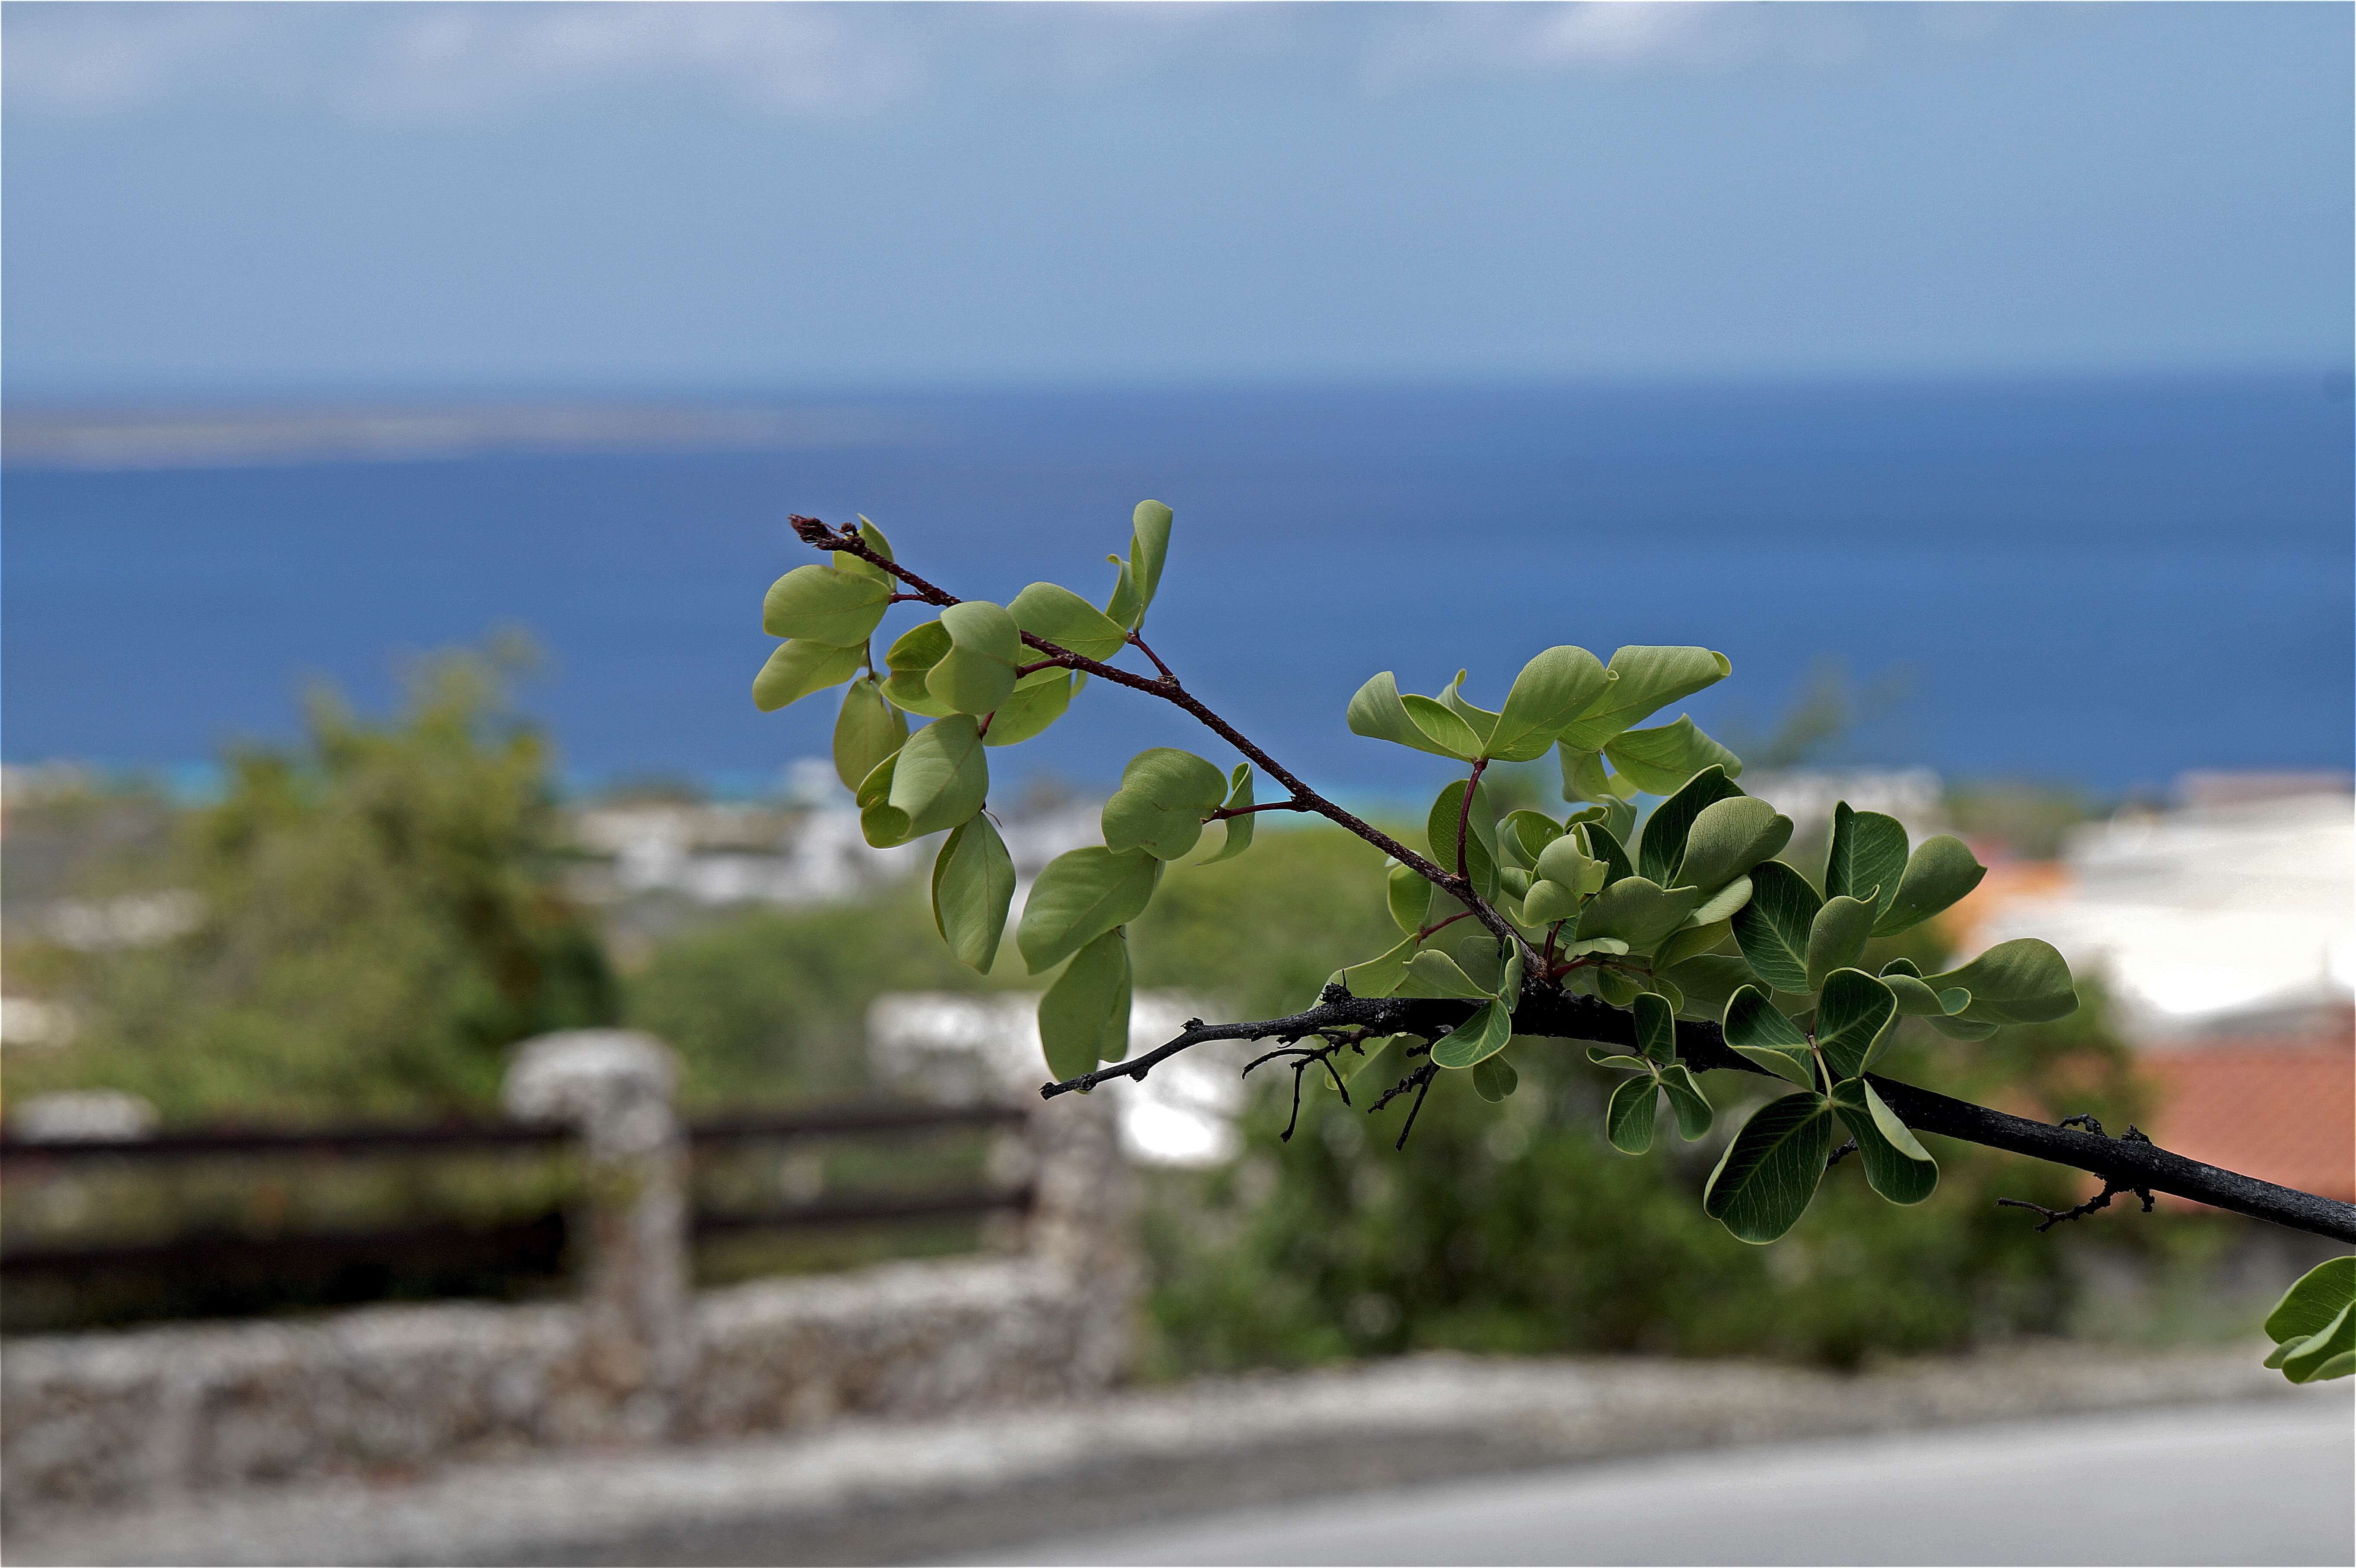
sea, coast, tree, nature, grass, branch, plant, leaf, flower, green, tropical, holiday, flora, exotic, bonaire